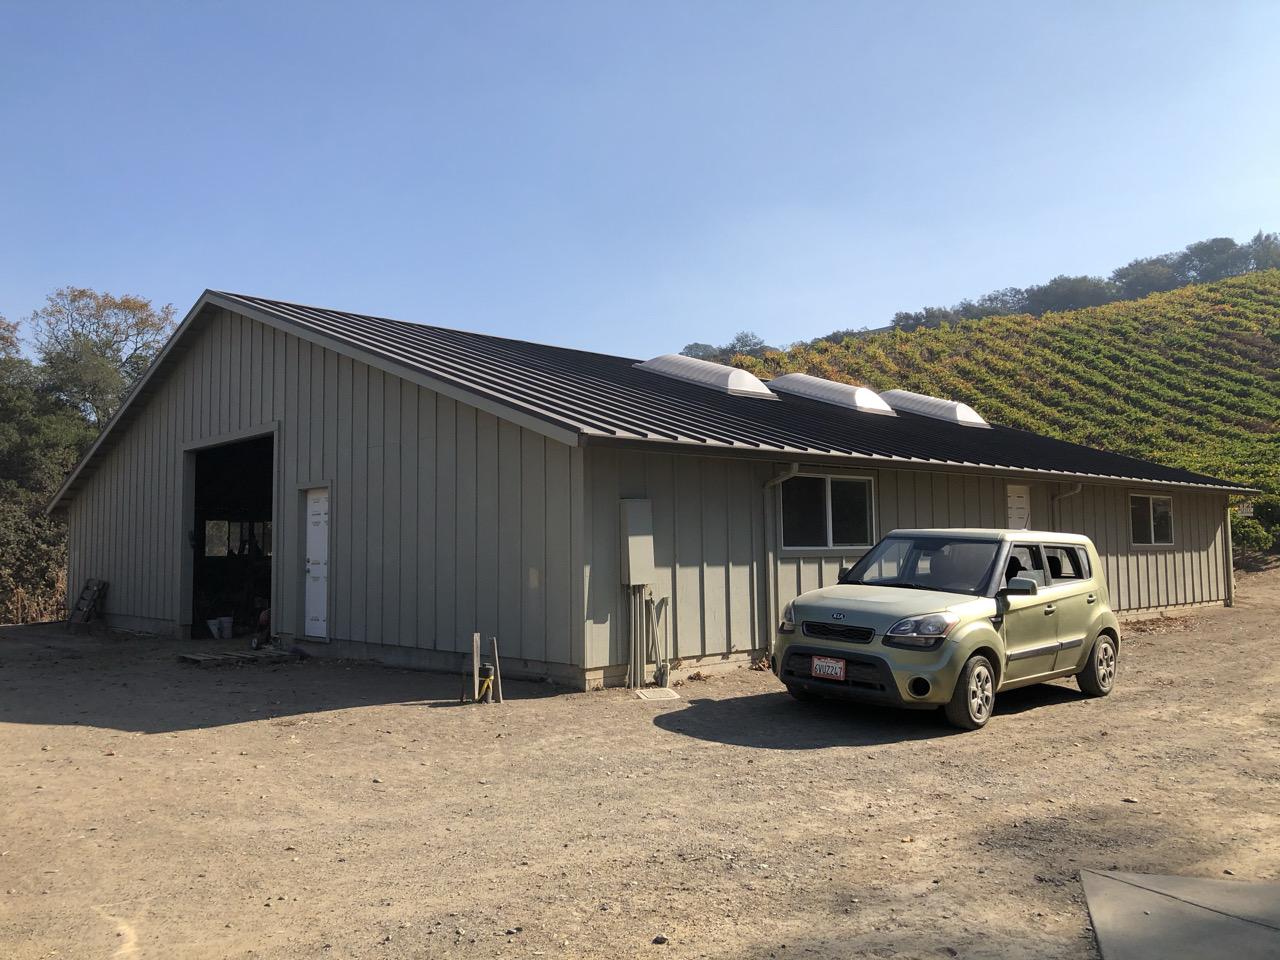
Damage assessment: no_damage